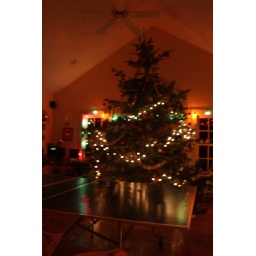
The Christmas tree in the rec room with the Ping Pong table